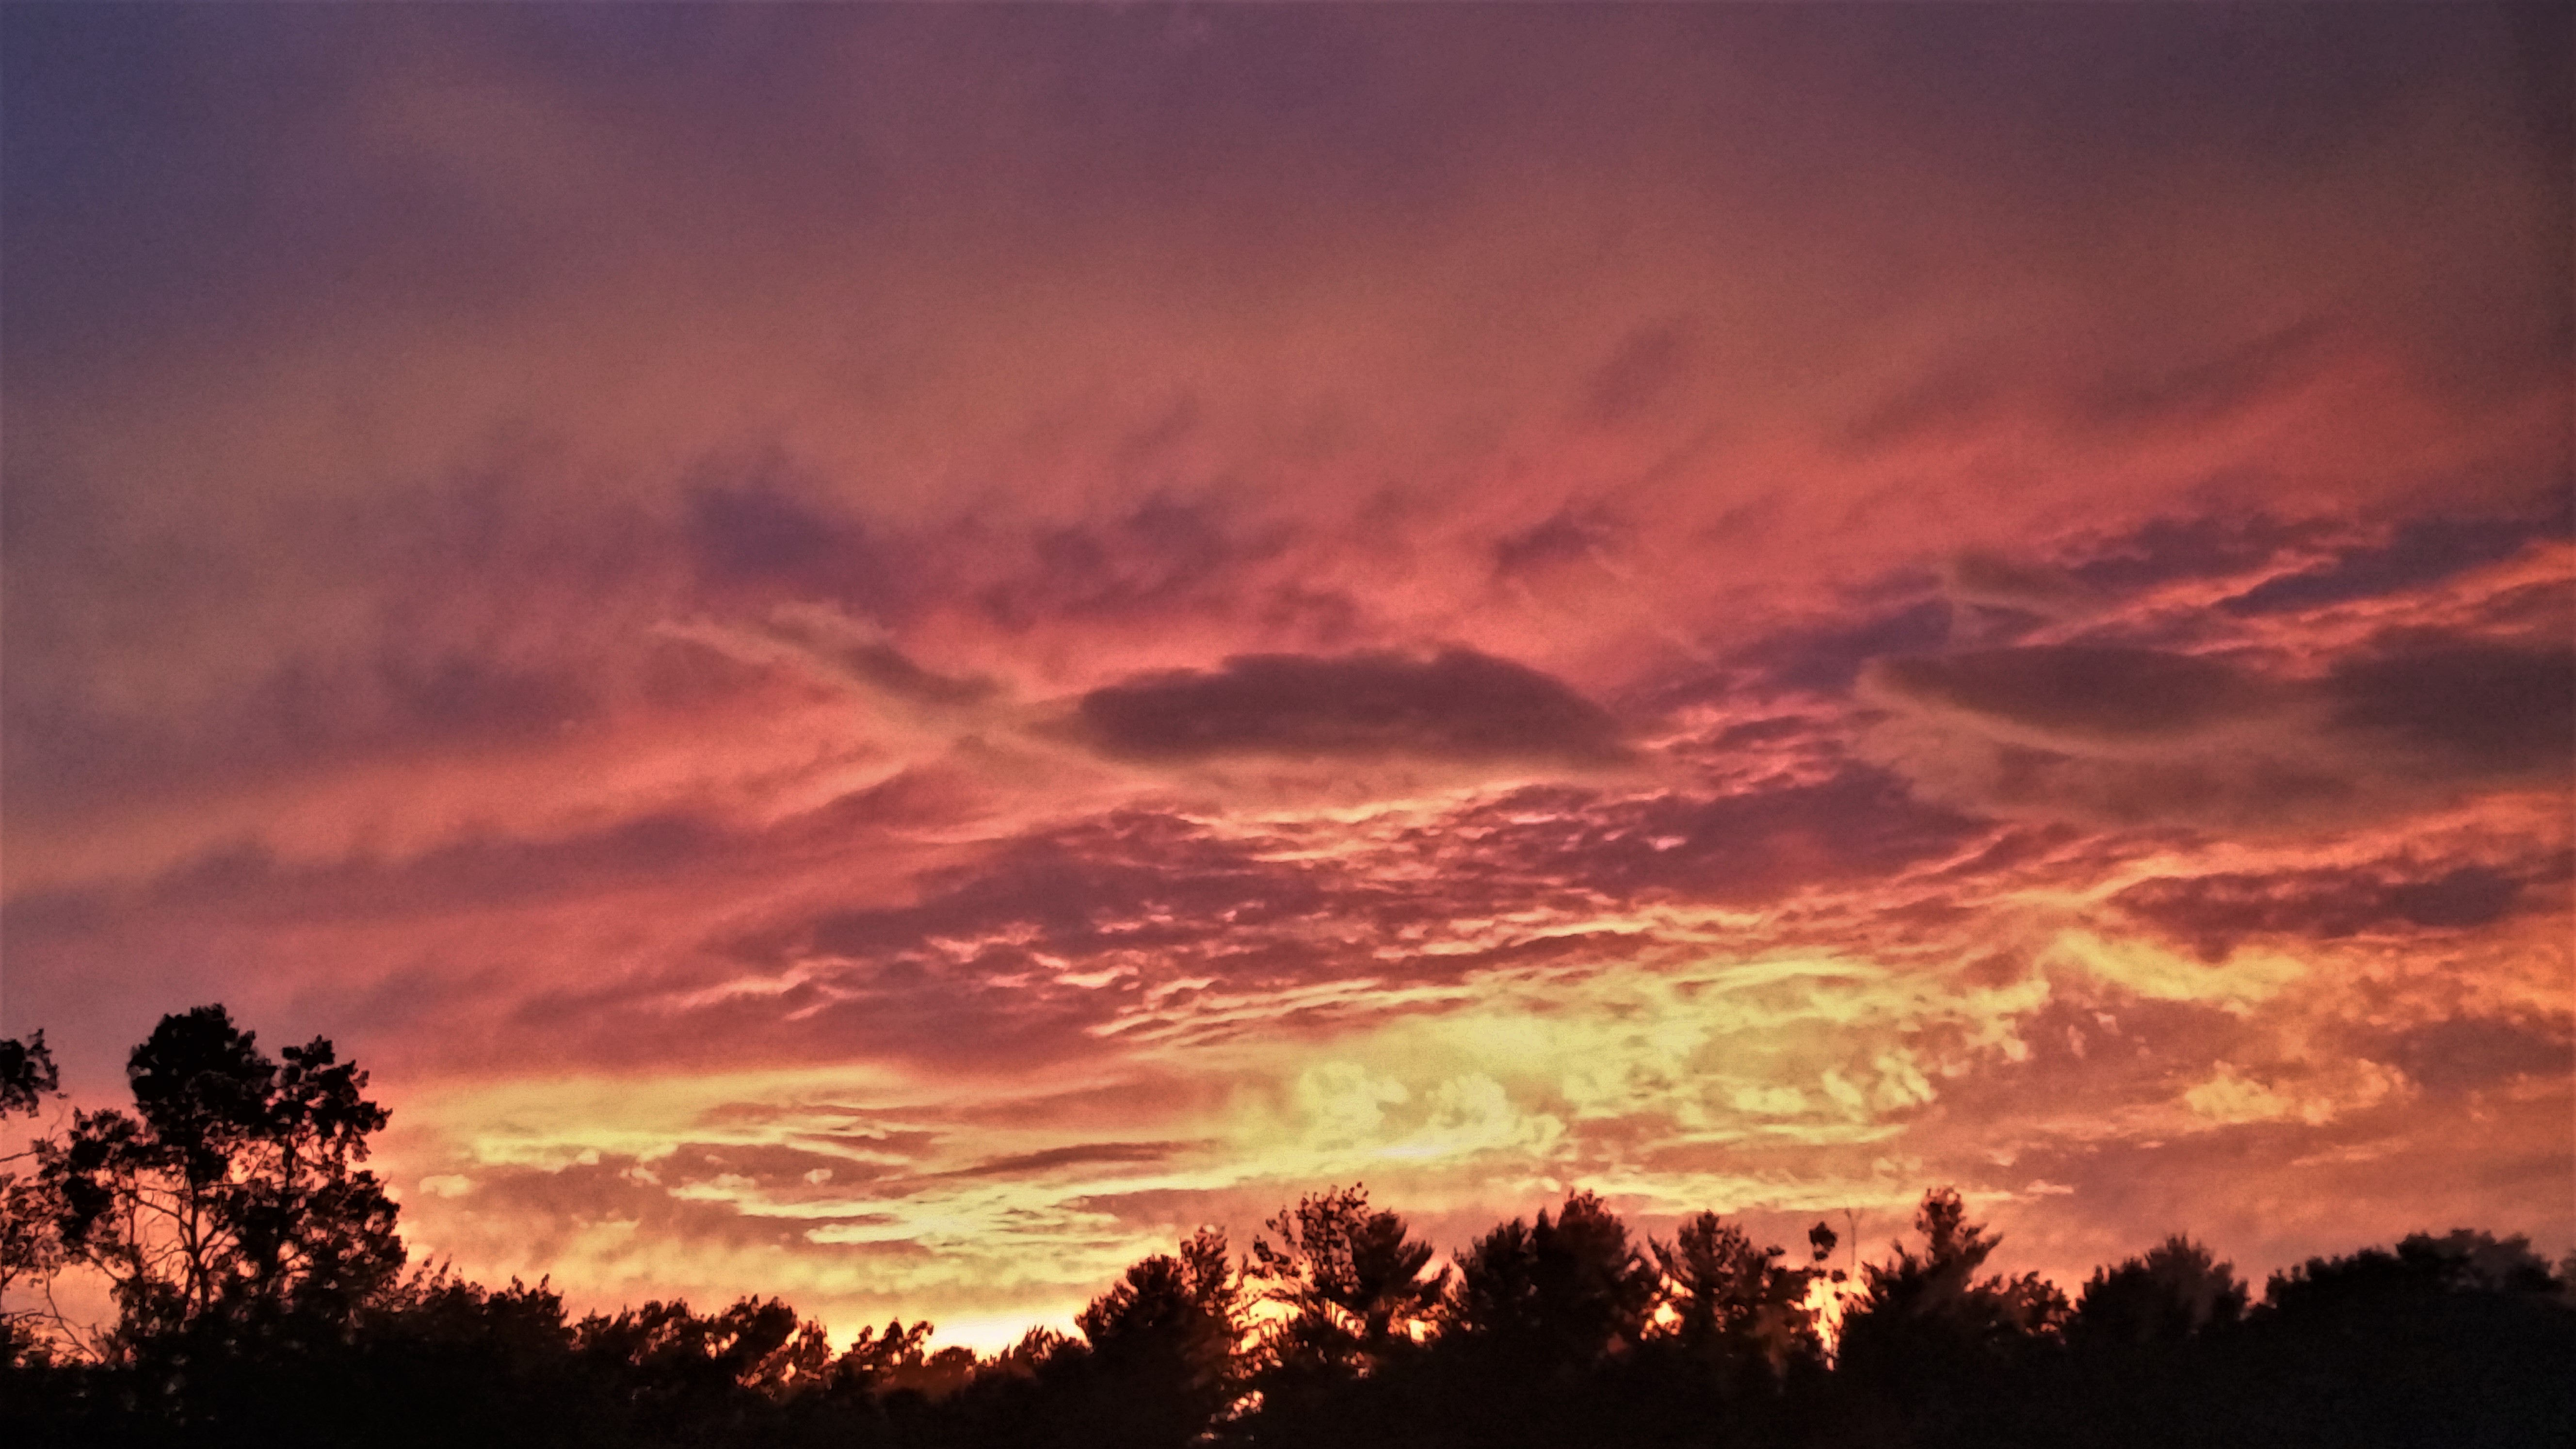
landscape, tree, horizon, cloud, sky, sunrise, sunset, sunlight, morning, dawn, atmosphere, dusk, daytime, evening, cumulus, afterglow, phenomenon, meteorological phenomenon, atmosphere of earth, computer wallpaper, red sky at morning